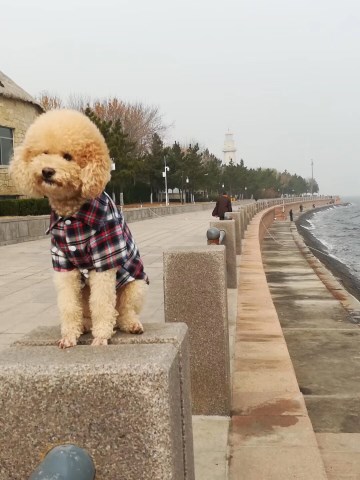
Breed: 7449-n000128-teddy